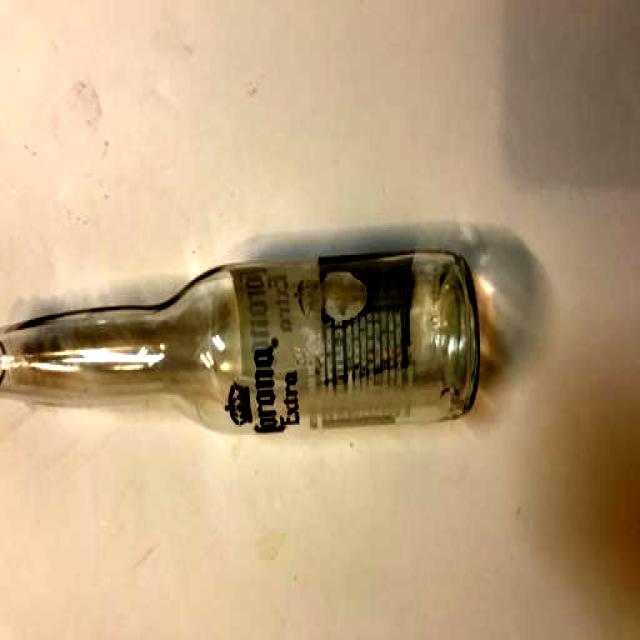
Label: Glass